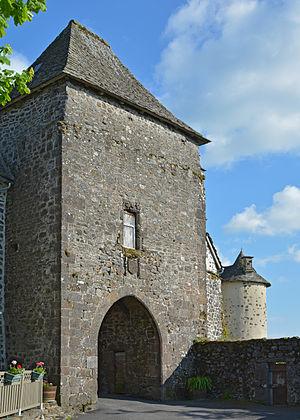
Porte Martillle à Salers, Cantal, Auvergne, France
Cet article recense les monuments historiques du département du Cantal, en France.